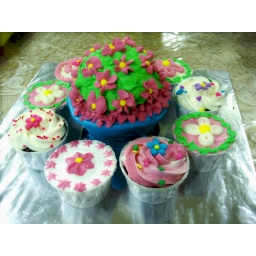
my first attempt in creating a flower pot cake....not bad for first timer